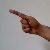
The image shows a hand gesture representing the letter 'G' in Indian Sign Language.